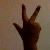
The image shows a hand gesture representing the number 3 in Indian Sign Language.